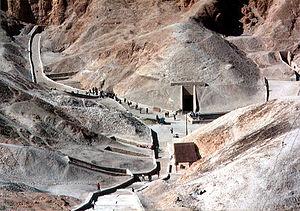
Louxor (Egypte): la Vallée des Rois The tomb directly facing the camera is that of Rameses VI. In front of it and to the right, half-hidden by the shoulder of the central mountain, is the tomb of Tutankhamun.
Howard Carter, né à Londres le 9 mai 1874 et mort dans la même ville le 2 mars 1939, est un archéologue et égyptologue britannique.